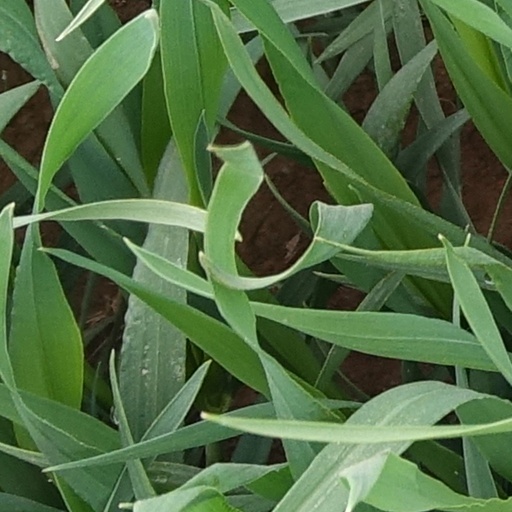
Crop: wheat